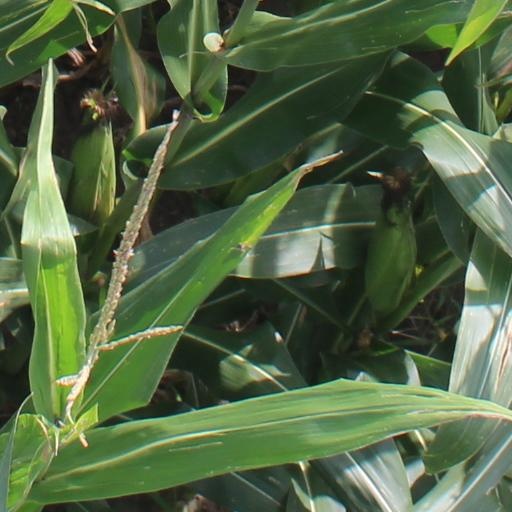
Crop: maize; corn